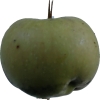
Label: Apple 12